Food Wars! Shokugeki no Soma season 1

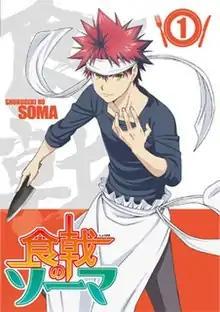
Cover art of the first Blu-ray compilation, featuring main character Soma Yukihira

The first season of "" anime television series was produced by J.C.Staff and directed by Yoshitomo Yonetani, the series was first announced in October 2014 by Shueisha. The season adapts the first eight volumes (chapters 1–60) of Yūto Tsukuda and Shun Saeki's manga series of the same name. The series was first broadcast in Japan on TBS from April 3 to September 25, 2015 with additional broadcasts on MBS, CBC, BS-TBS, and Animax. The video streaming service Crunchyroll simulcast the series with English subtitles to the United States, Canada, Australia, New Zealand, South Africa, Latin America, Europe (excluding French speaking territories and Italian speaking territories), the Middle East, and North Africa. Sentai Filmworks licensed the series for digital and home video distribution in North America.